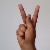
The image shows a hand gesture representing the letter 'K' in Indian Sign Language.